Small Crimes

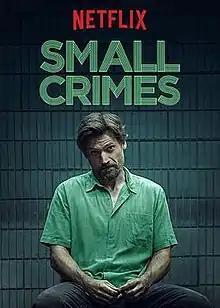
Official release poster

Small Crimes is a 2017 American crime film directed by E. L. Katz from a screenplay by Katz and Macon Blair, based on the novel of the same name by Dave Zeltserman. The film stars Nikolaj Coster-Waldau as Joe Denton, a former cop recently released from prison for attempted murder. The film also stars Gary Cole, Molly Parker, Macon Blair, Pat Healy, Jacki Weaver, and Robert Forster. "Small Crimes" premiered at South by Southwest on March 11, 2017, and was released by Netflix on April 28, 2017.